Ingo Zamperoni

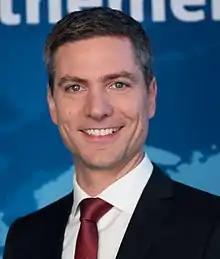
Zamperoni in 2016

Ingo Antonio Zamperoni (born May 3, 1974, in Wiesbaden, West Germany) is a German news presenter and journalist. Between 2012 and 2014, he was the presenter of the "Tagesthemen" news magazine on the Das Erste channel, a role he continued in October 2016 upon returning from deployment as the ARD correspondent in Washington, D.C., between 2014 and 2016.